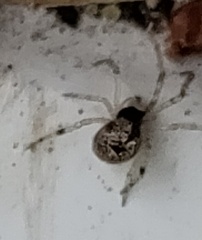
Species: Parasteatoda_tepidariorum